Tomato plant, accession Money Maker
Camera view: horizontal (90 deg, fisheye); turntable rotation: 180 degrees
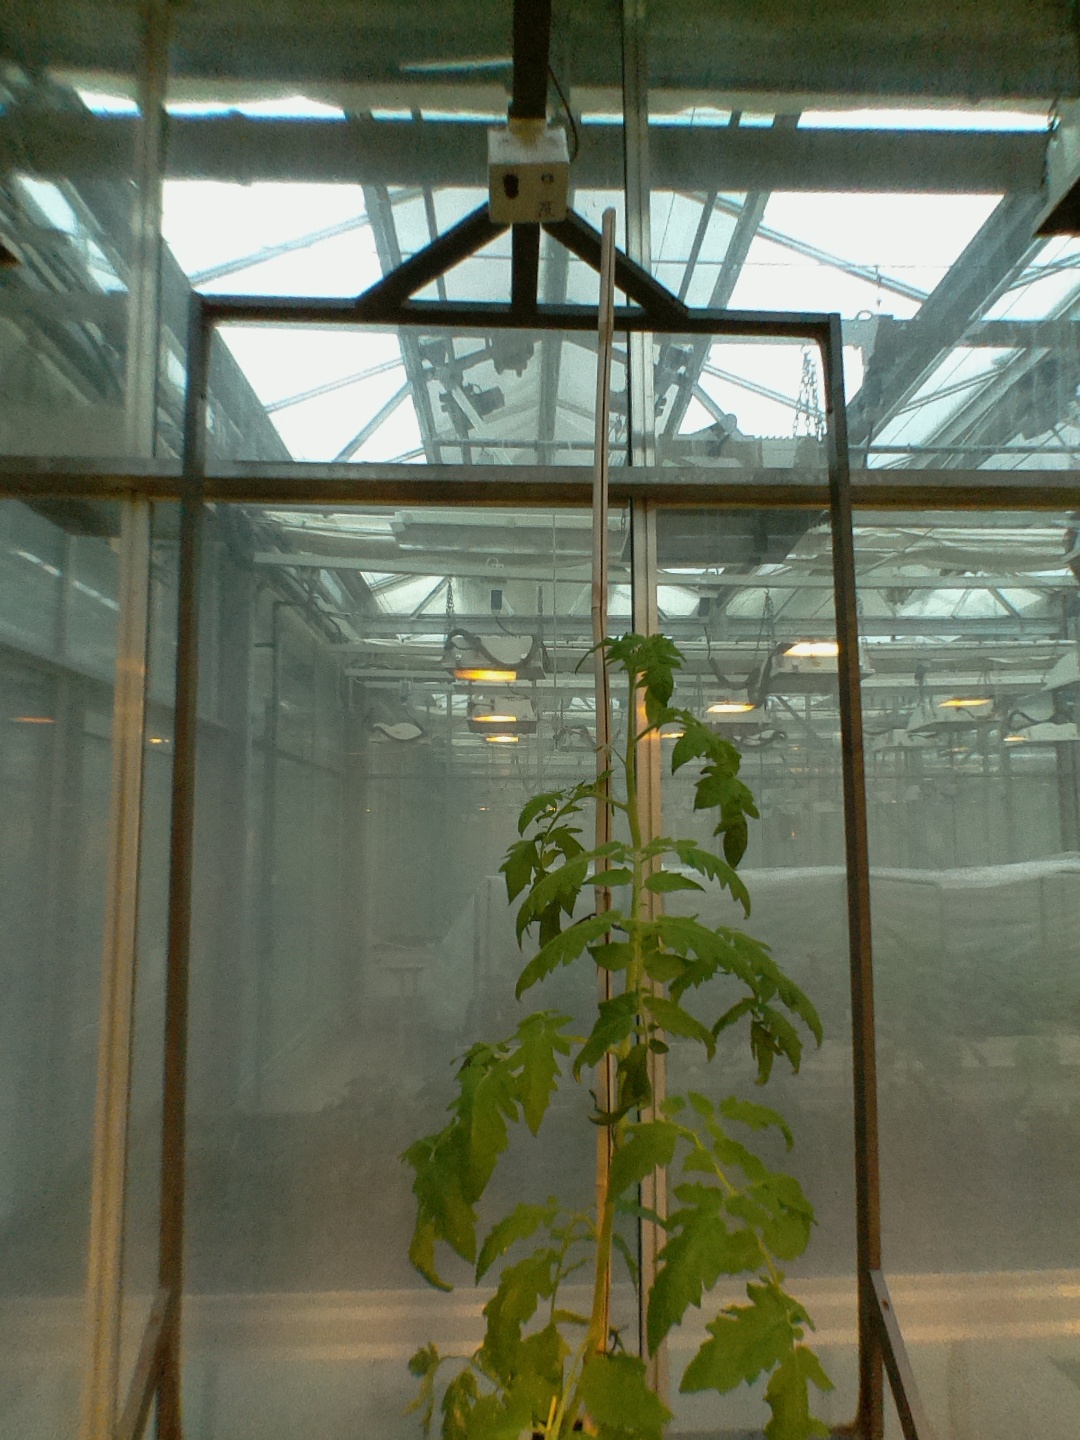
BBCH growth stage 53: 3 inflorescences visible